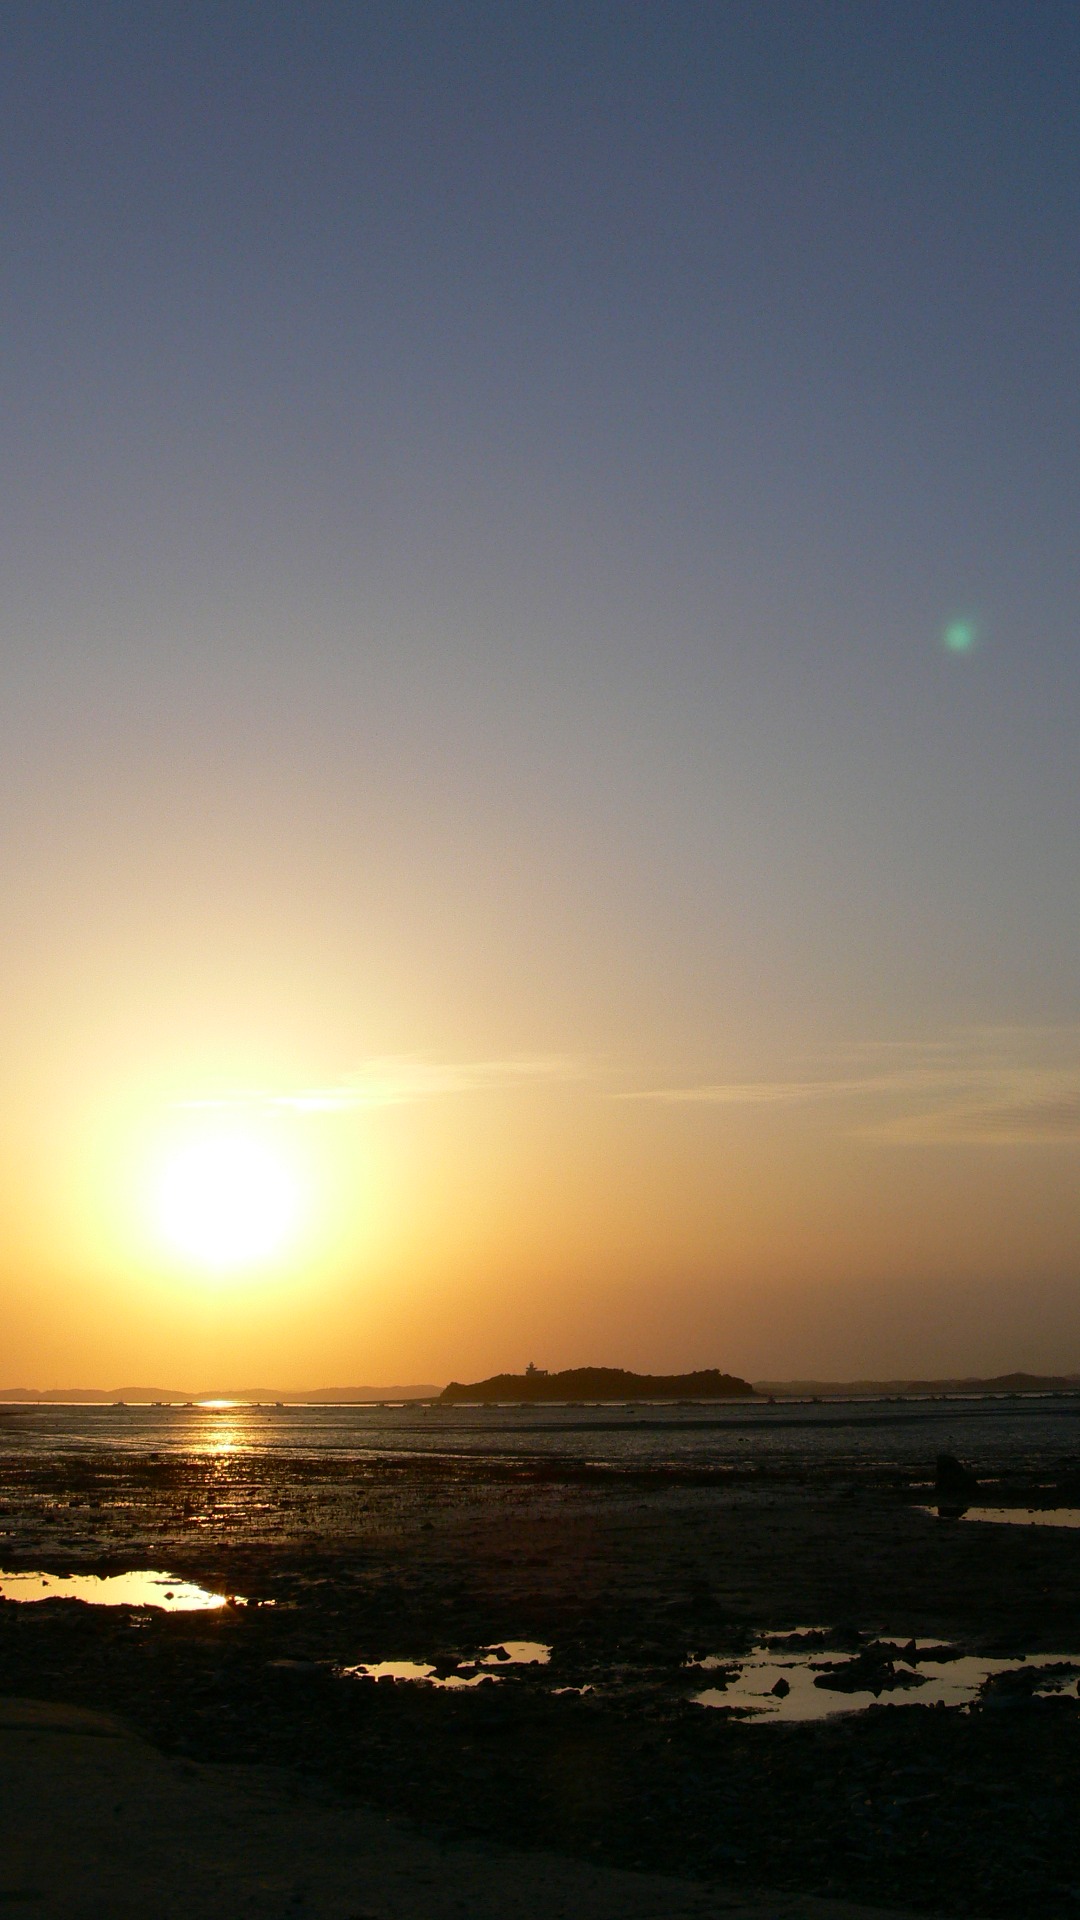
beach, sea, coast, outdoor, ocean, horizon, cloud, sky, sunshine, sun, sunrise, sunset, sunlight, ray, morning, wave, dawn, atmosphere, beam, dusk, clear, idyllic, evening, twilight, reflection, tranquil, peaceful, scenery, calm, serene, outdoors, korea, vivid, bright, serenity, rays, scene, dramatic, vibrant, mourning, sunbeam, afterglow, republic of korea, astronomical object, korea island